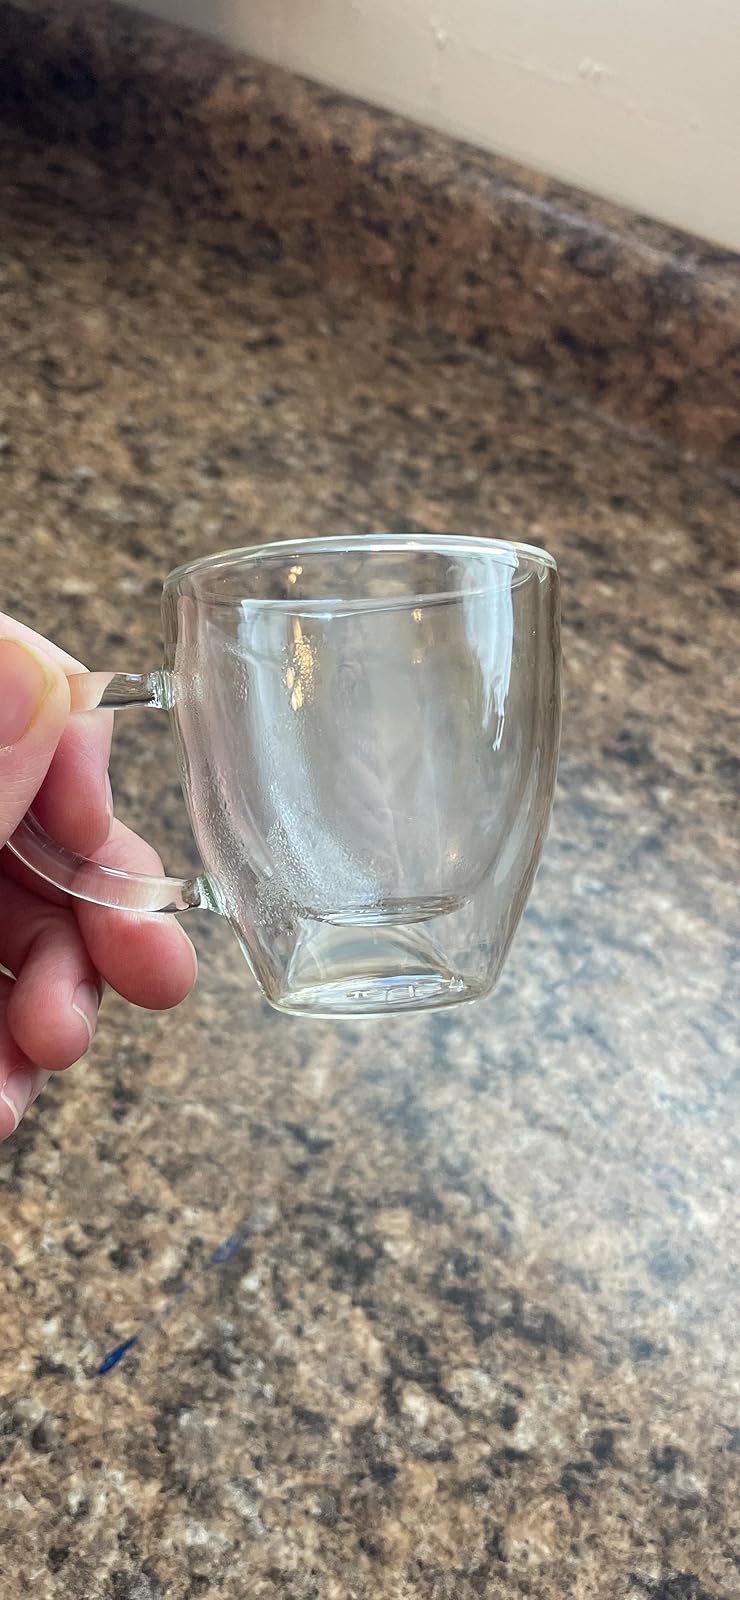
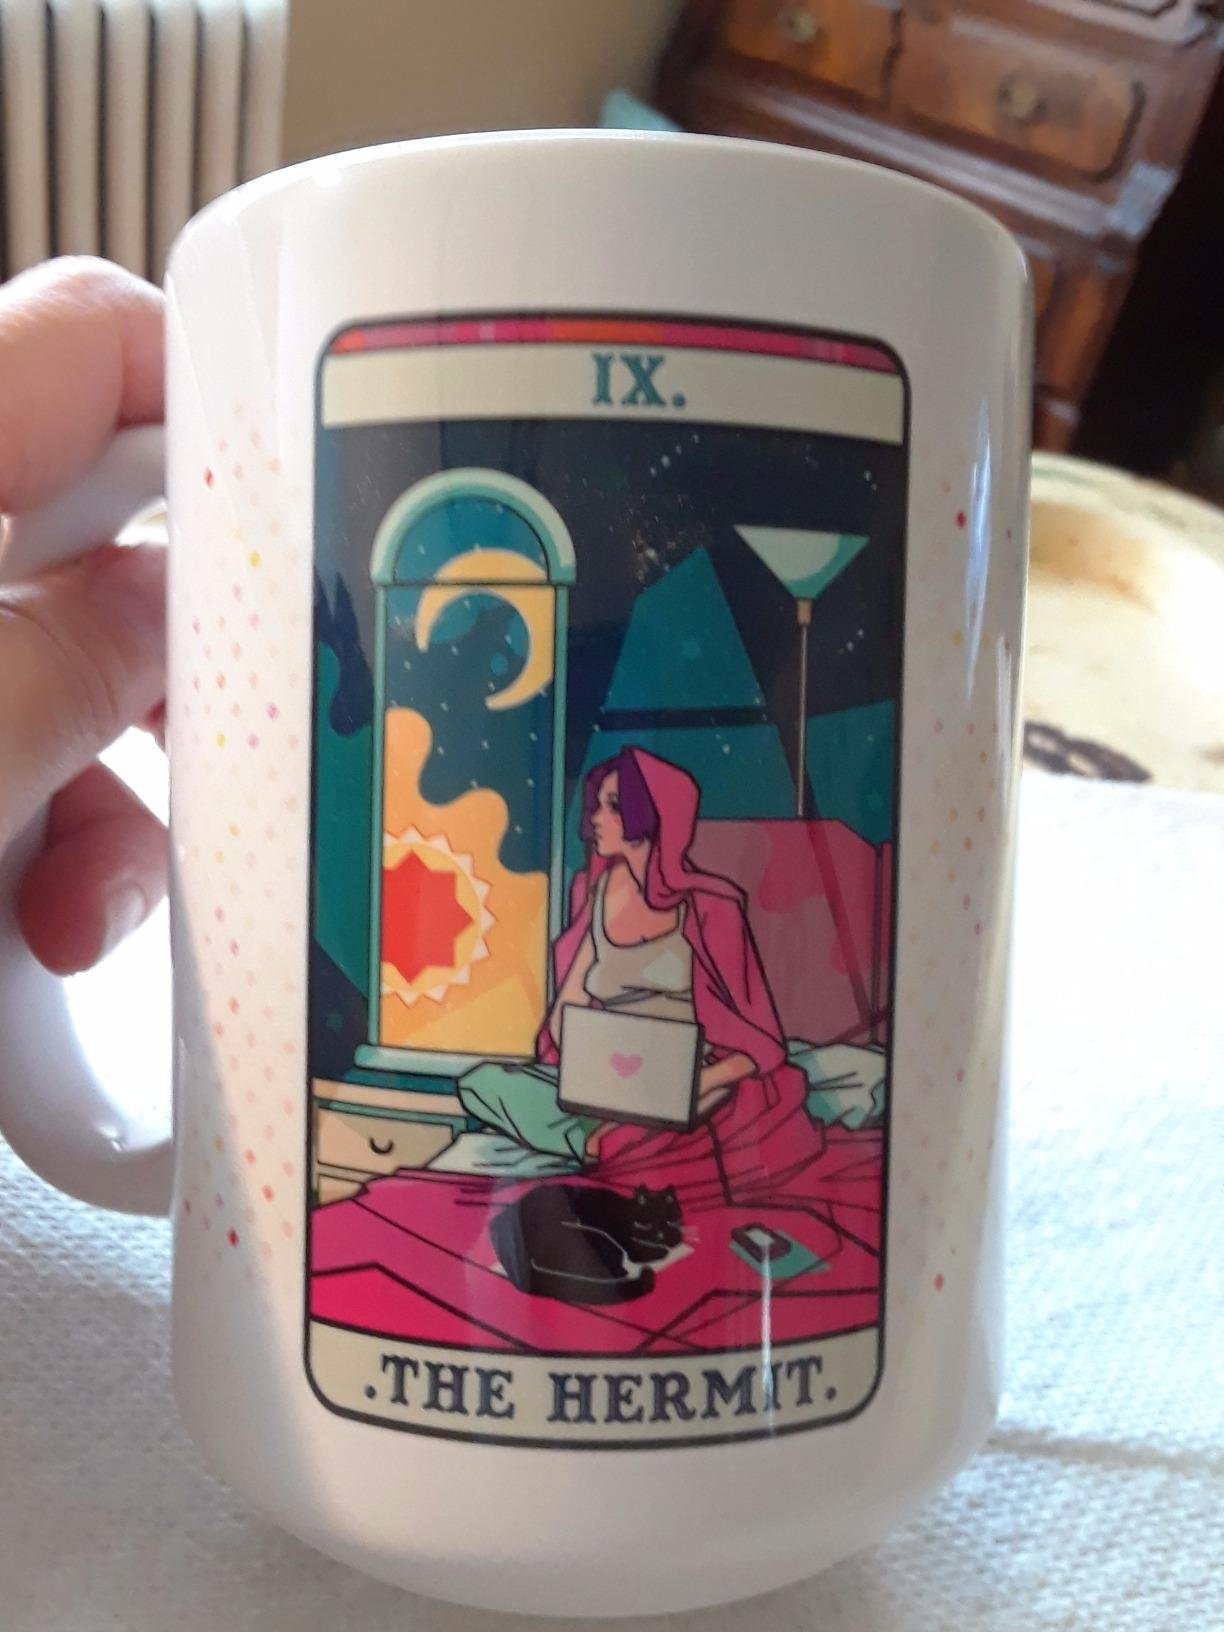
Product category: items_mug
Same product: no